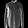
Label: Shirt